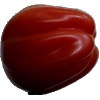
Label: tomato_heart